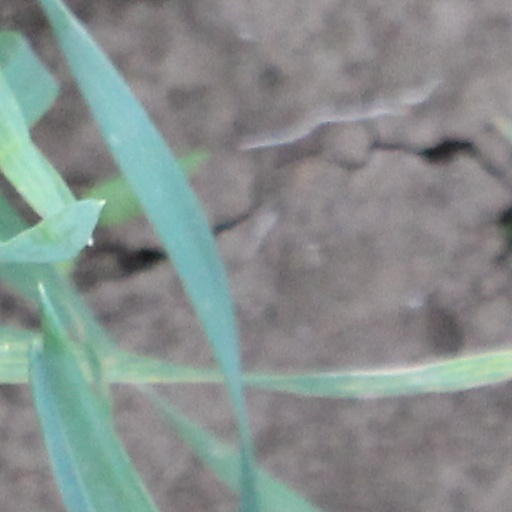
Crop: wheat